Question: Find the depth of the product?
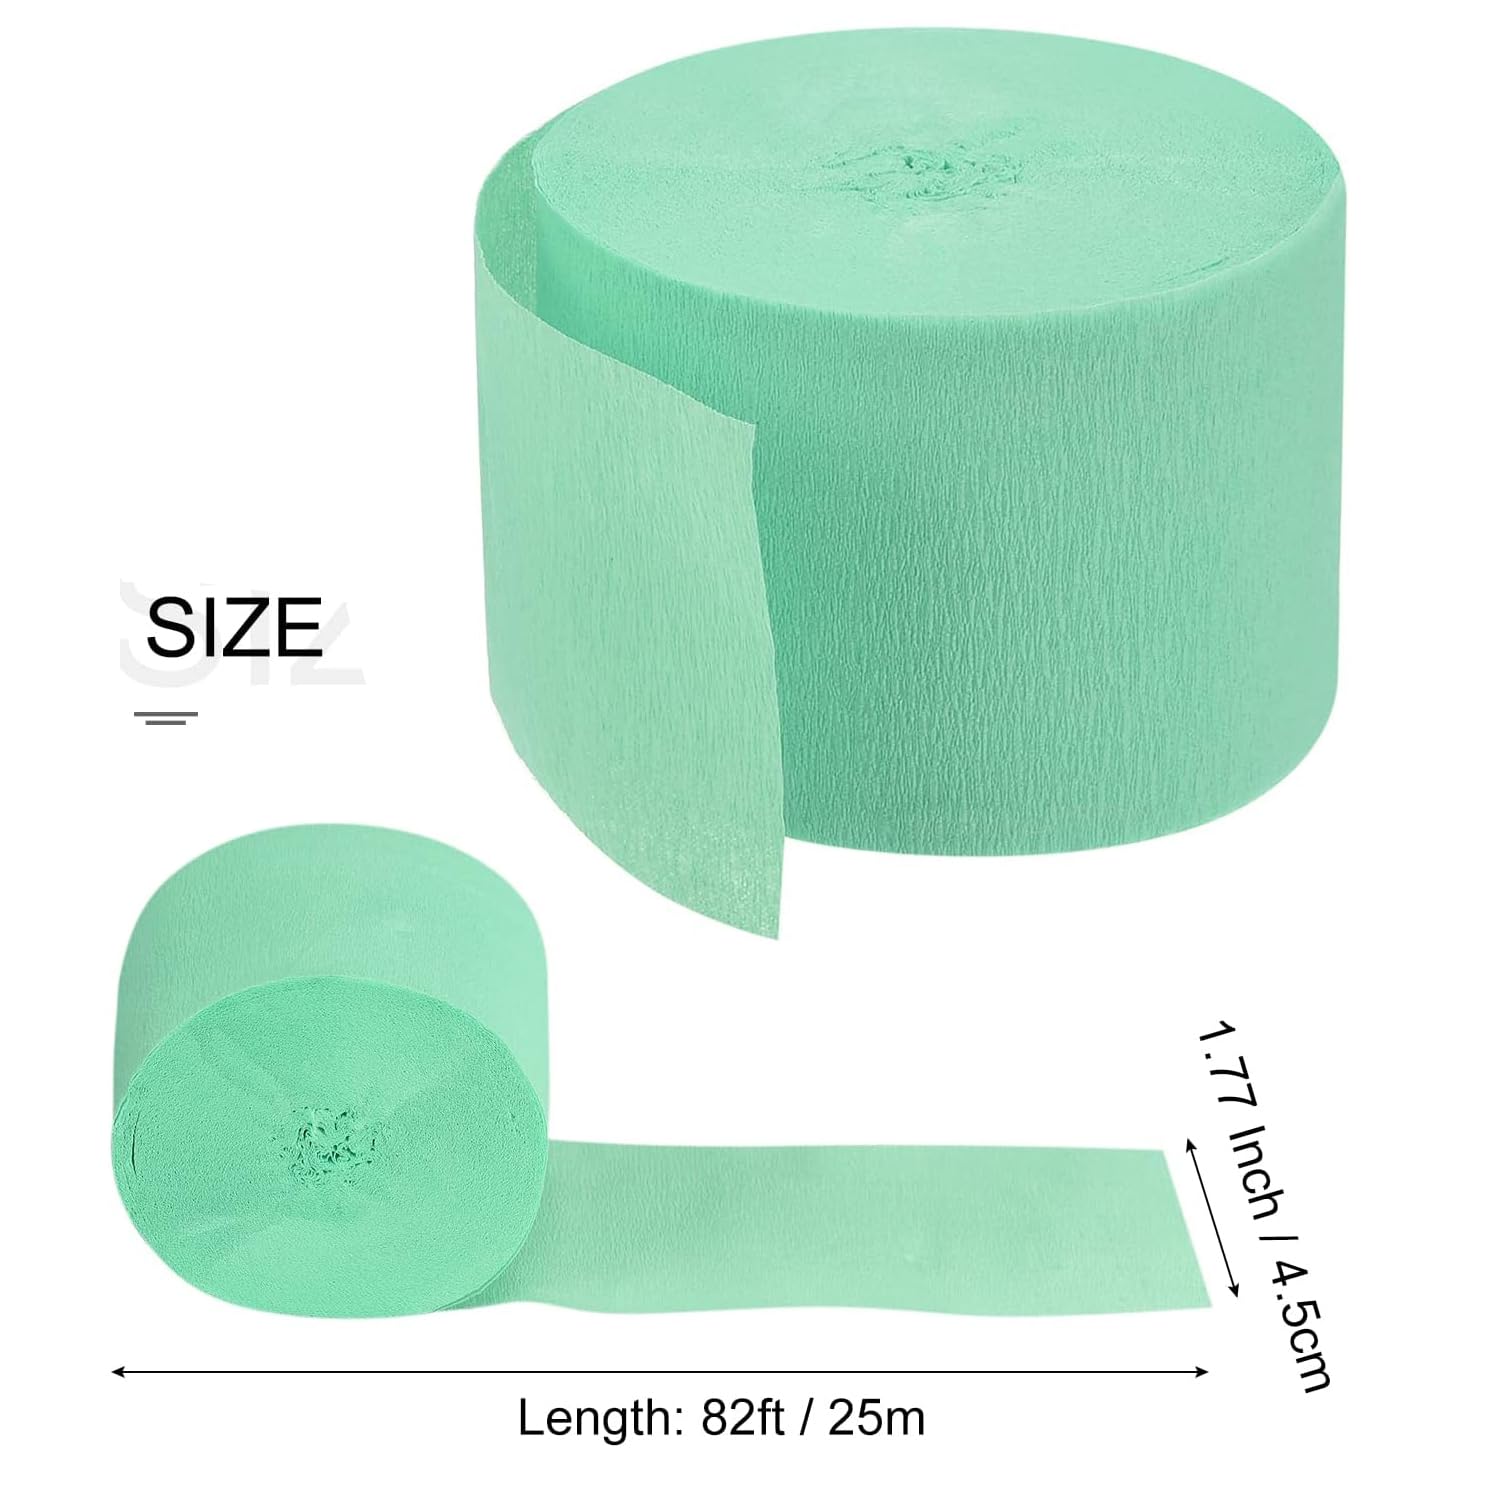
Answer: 25.0 metre